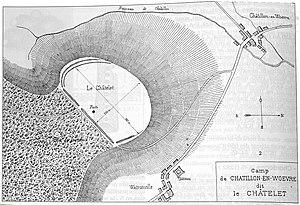
représentation de cf. titre.
Châtillon-sous-les-Côtes est une commune française située dans le département de la Meuse, en région Grand Est.